Jean-Jacques Duval d'Eprémesnil

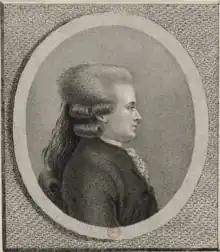
Engraved portrait of Jean-Jacques Duval d'Eprémesnil

Jean-Jacques Duval d'Eprémesnil (5 December 1745 – 22 April 1794), French magistrate and politician, was born in India at Pondicherry, his father being a colleague of Joseph François Dupleix.